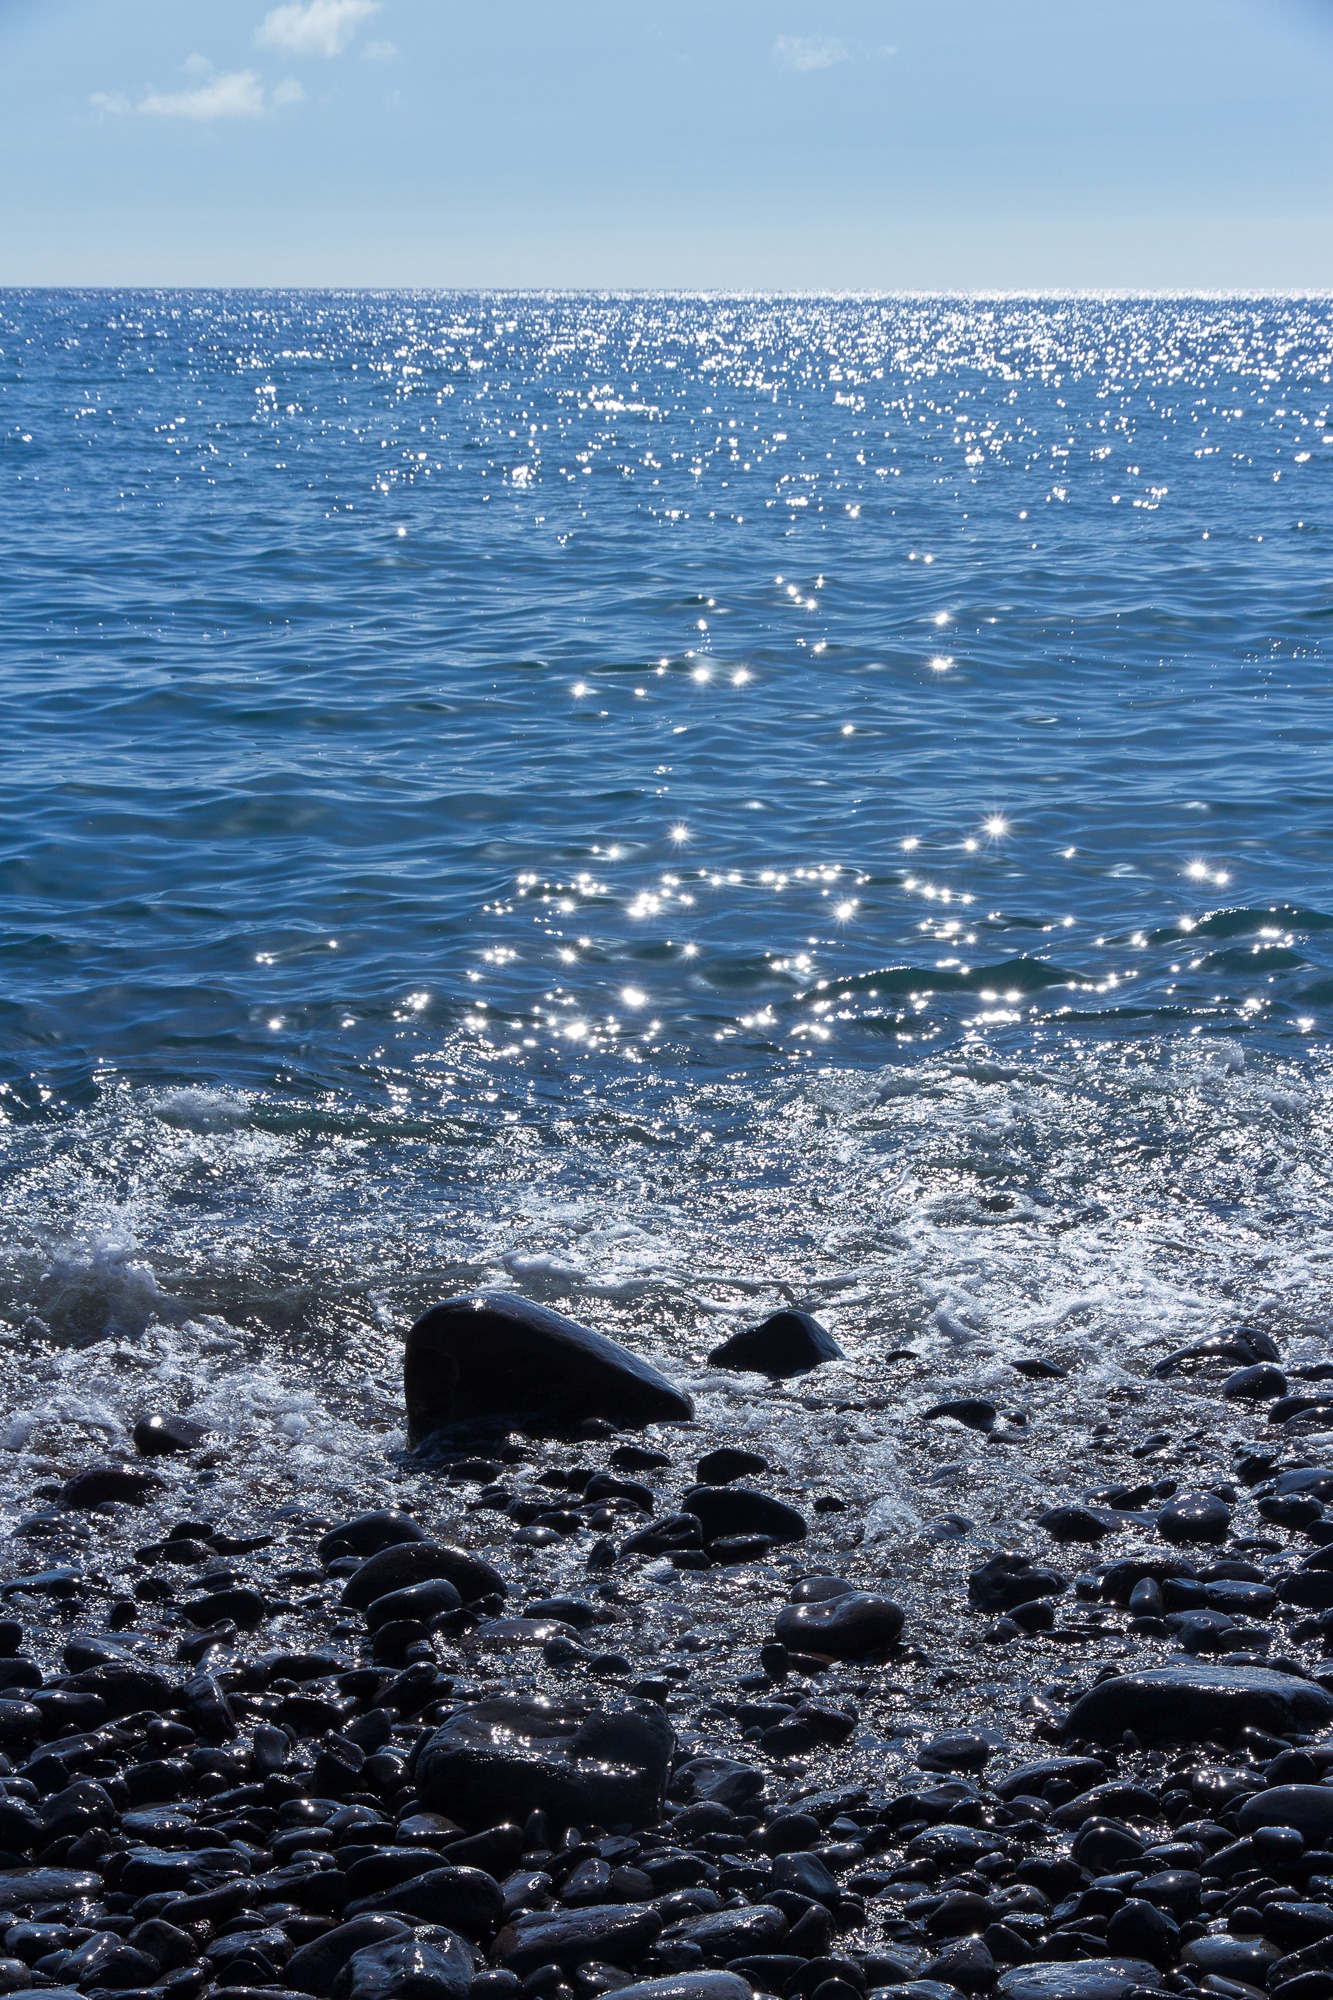
beach, sea, coast, water, ocean, horizon, sun, shore, wave, ice, reflection, blue, arctic, body of water, stones, arctic ocean, wind wave